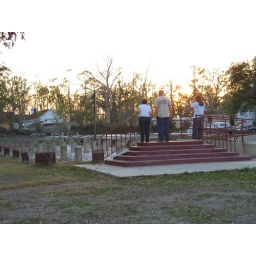
Once the water had receeded, the church building ended up in the middle of highway 604.